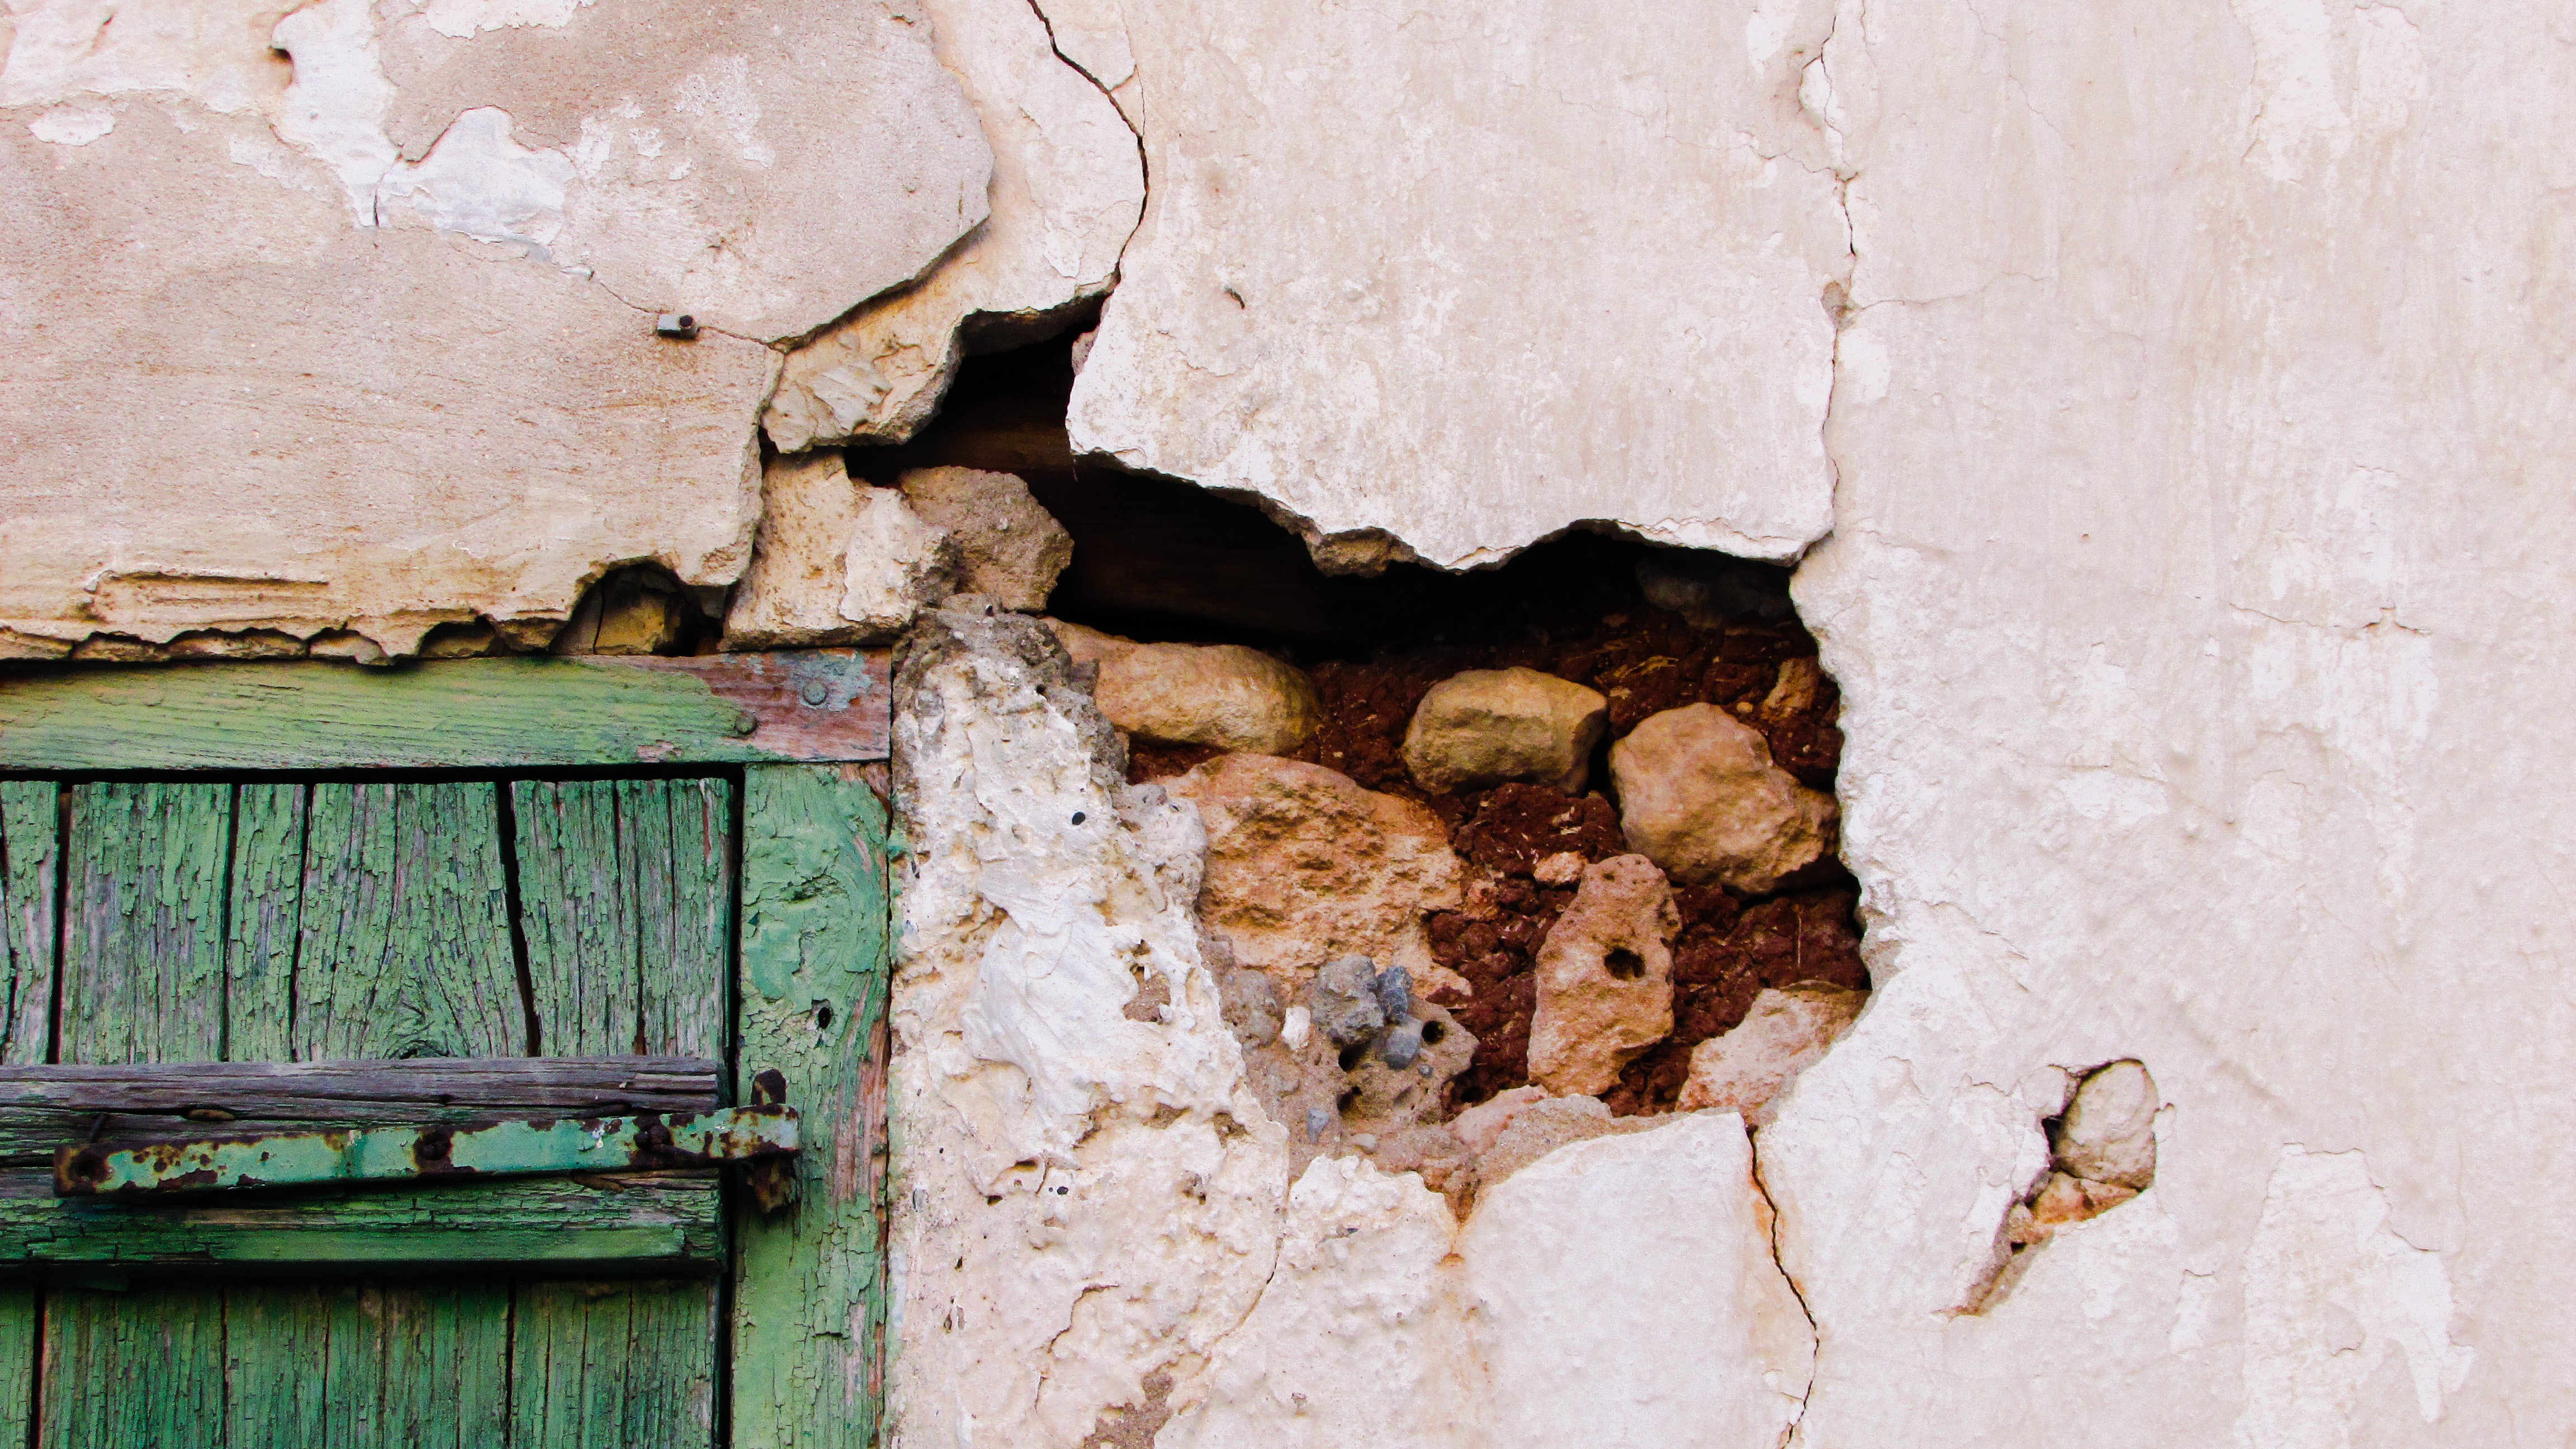
rock, wood, hole, wall, broken, crack, decay, damaged, ancient history